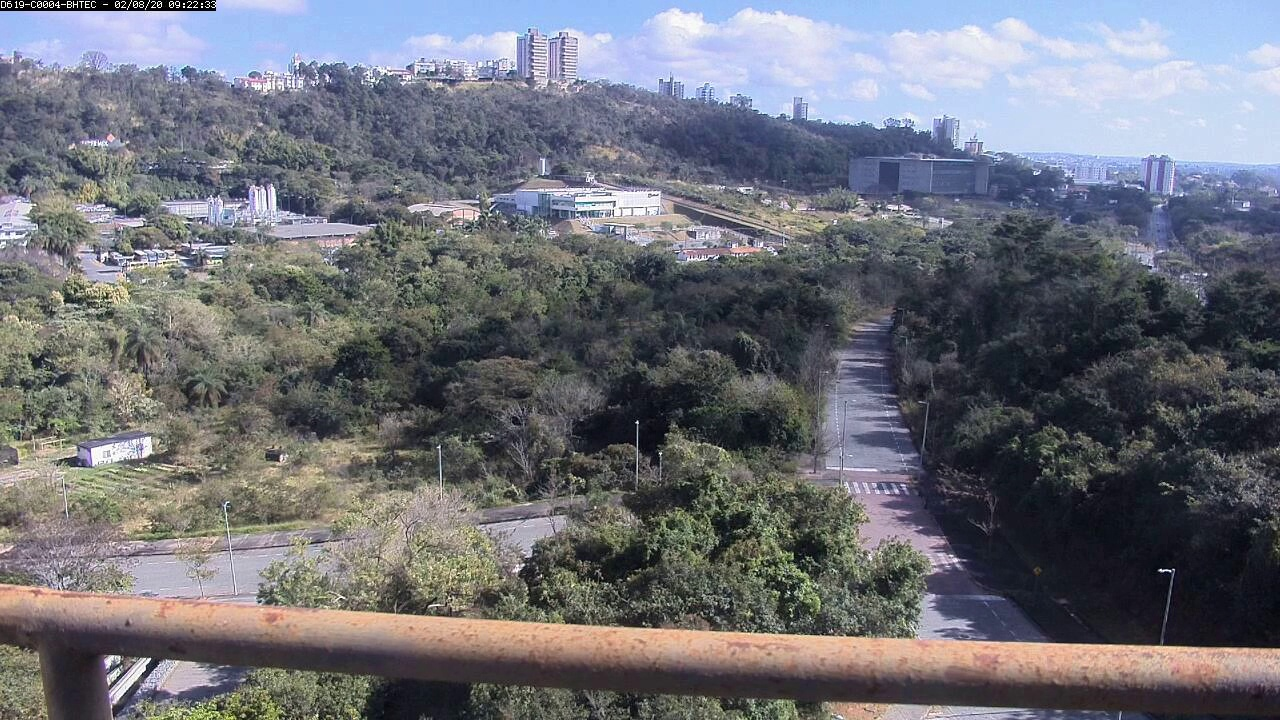
Fire: no
Smoke: no